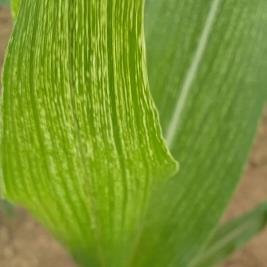
Crop: Maize
Condition: stripe-d